Yolande Donlan

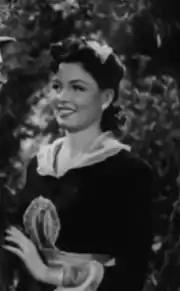
Donlan in "The Devil Bat" (1940)

Her early credited roles include Frenchy, the maid in the horror film "The Devil Bat" (1940), with Bela Lugosi, and other small roles often as similar French-accented maid characters. She played Carole Landis' maid in "Turnabout" (also 1940) and one of Red Skelton's concubines in "DuBarry Was a Lady" (1942).